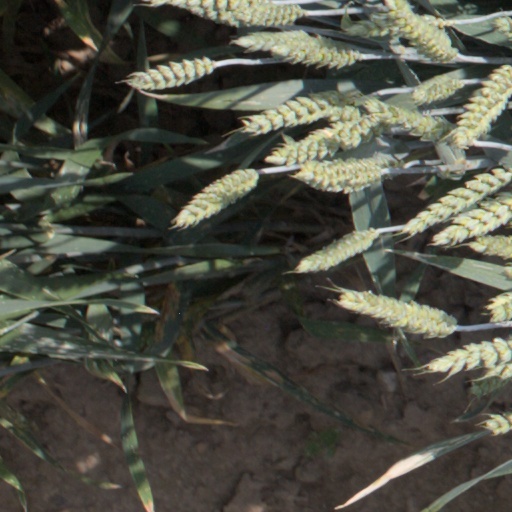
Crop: wheat